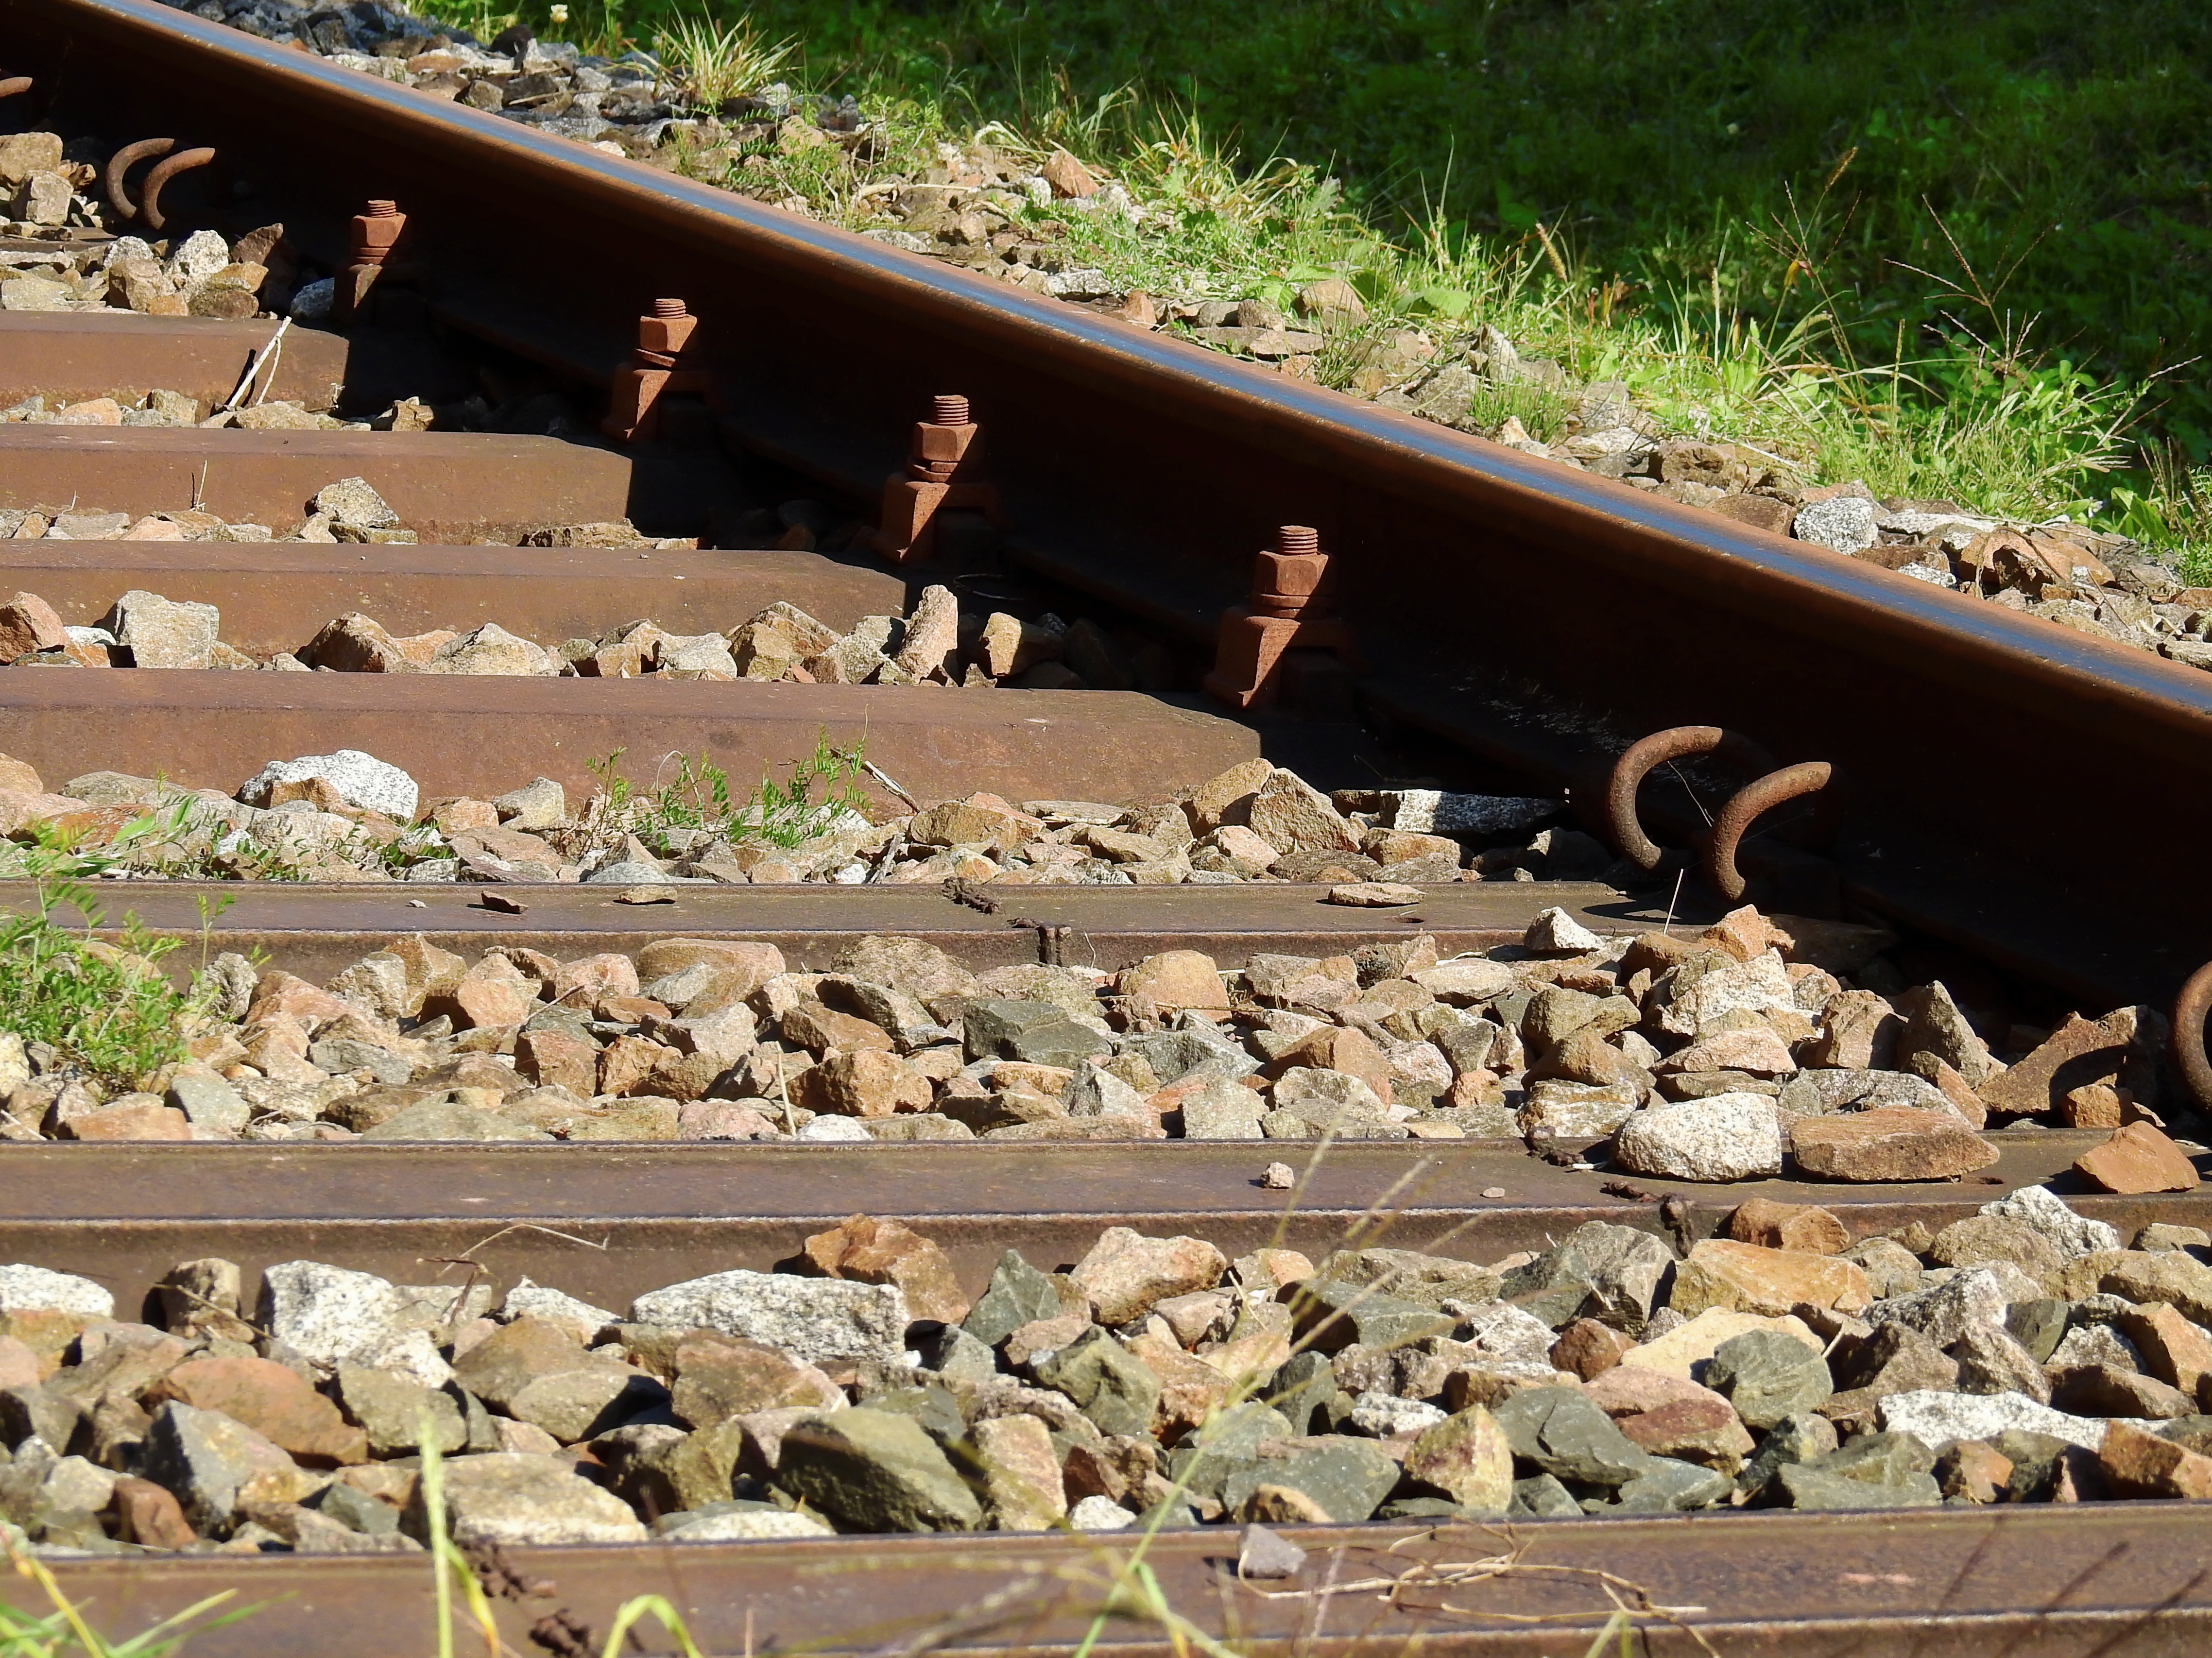
wood, track, railway, traffic, train, travel, transport, pebble, metal, soil, garden, screw, stones, mother, railroad track, seemed, gleise, rail traffic, fixing